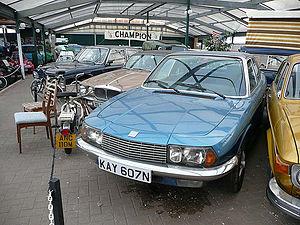
Cette liste des musées du Bedfordshire, Angleterre contient des musées qui sont définis dans ce contexte comme des institutions qui recueillent et soignent des objets d'intérêt culturel, artistique, scientifique ou historique. leurs collections ou expositions connexes disponibles pour la consultation publique. Sont également inclus les galeries d'art à but non lucratif et les galeries d'art universitaires. Les musées virtuels ne sont pas inclus.